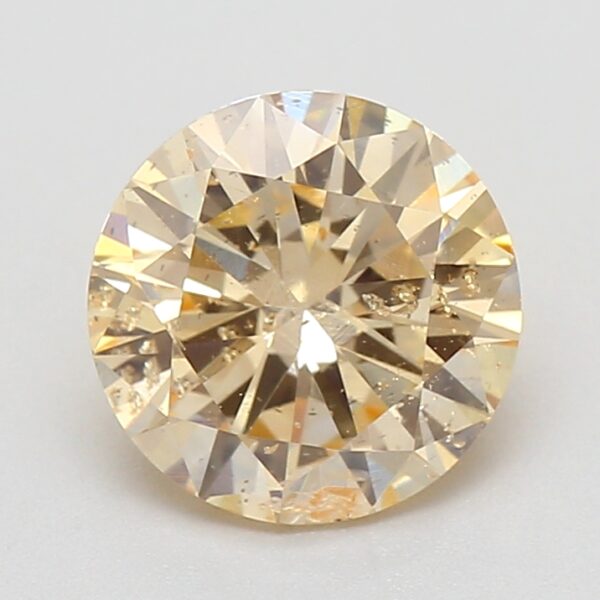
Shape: round
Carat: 1
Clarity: I2
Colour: FANCY
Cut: EX
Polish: GD
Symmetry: GD
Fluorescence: ST
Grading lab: GIA
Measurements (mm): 6.42 x 6.44 x 3.84